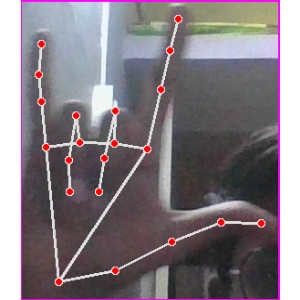
अक्षर: व